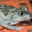
Label: frog